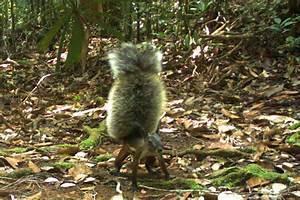
squirrel